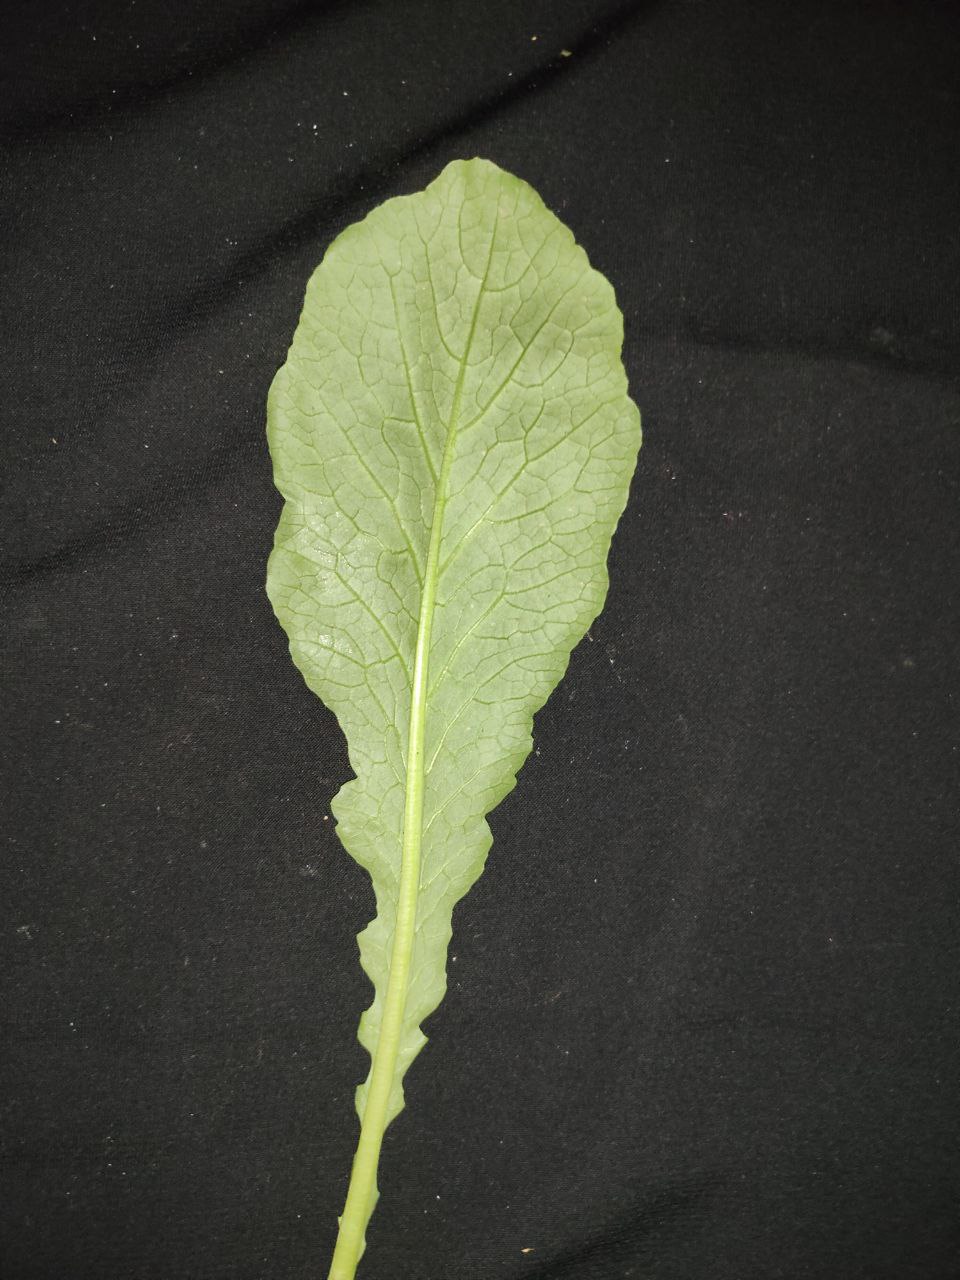
Label: Fresh leaf